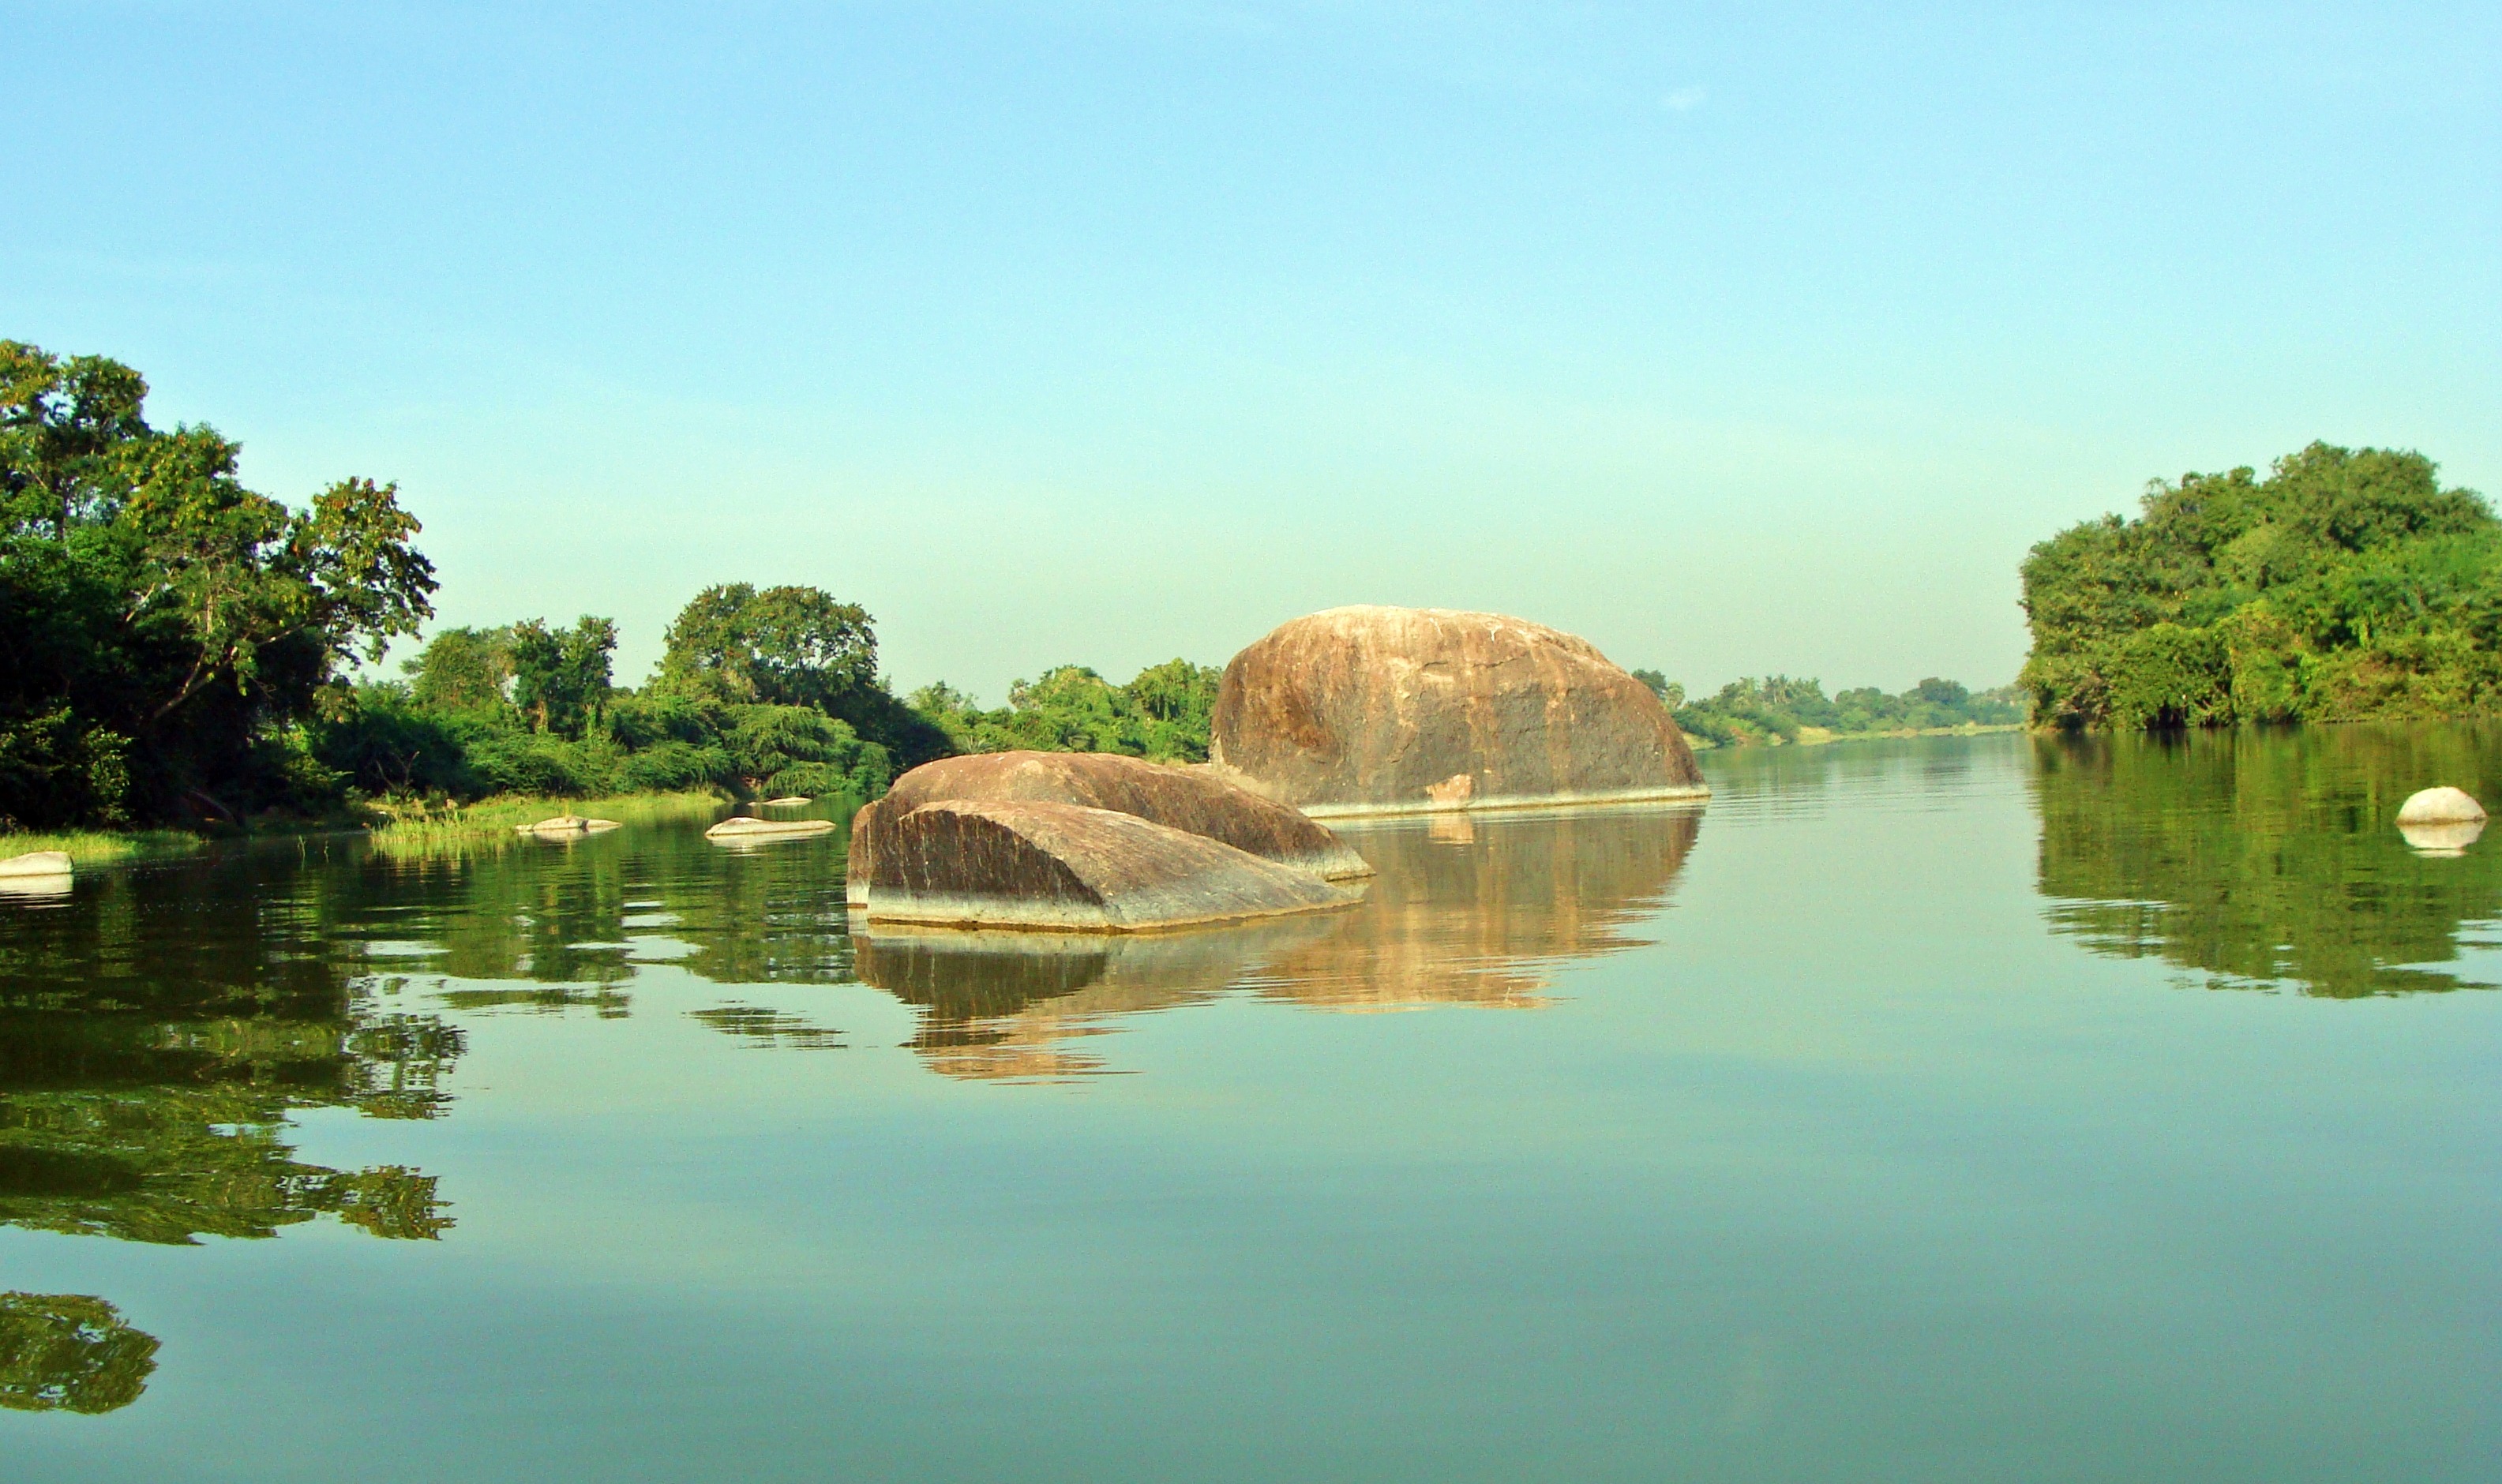
tree, water, nature, rock, lake, river, stone, pond, reflection, reservoir, waterway, body of water, boulder, reflections, india, granite, karnataka, backwaters, rocky outcrop, krishna river, raichur